Tasesa Lavea

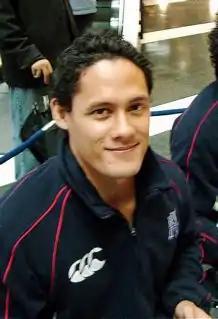
Lavea at a signing session in 2007

Tasesa James Lavea (born 10 January 1980) is a New Zealand rugby union coach and former professional rugby league and rugby union footballer. He is of Samoan and Māori descent and heritage, and he coaches the 1st XV for Saint Kentigern College.